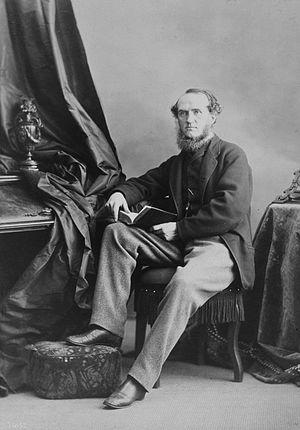
William Notman, photographe, Montréal, QC, 1866-1867
William Notman est un photographe et un homme d'affaires canadien.